Sky position (RA, Dec in degrees): 219.28, 3.698
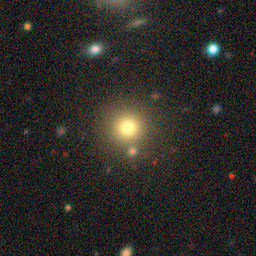
Galaxy morphology: Round Smooth Galaxies